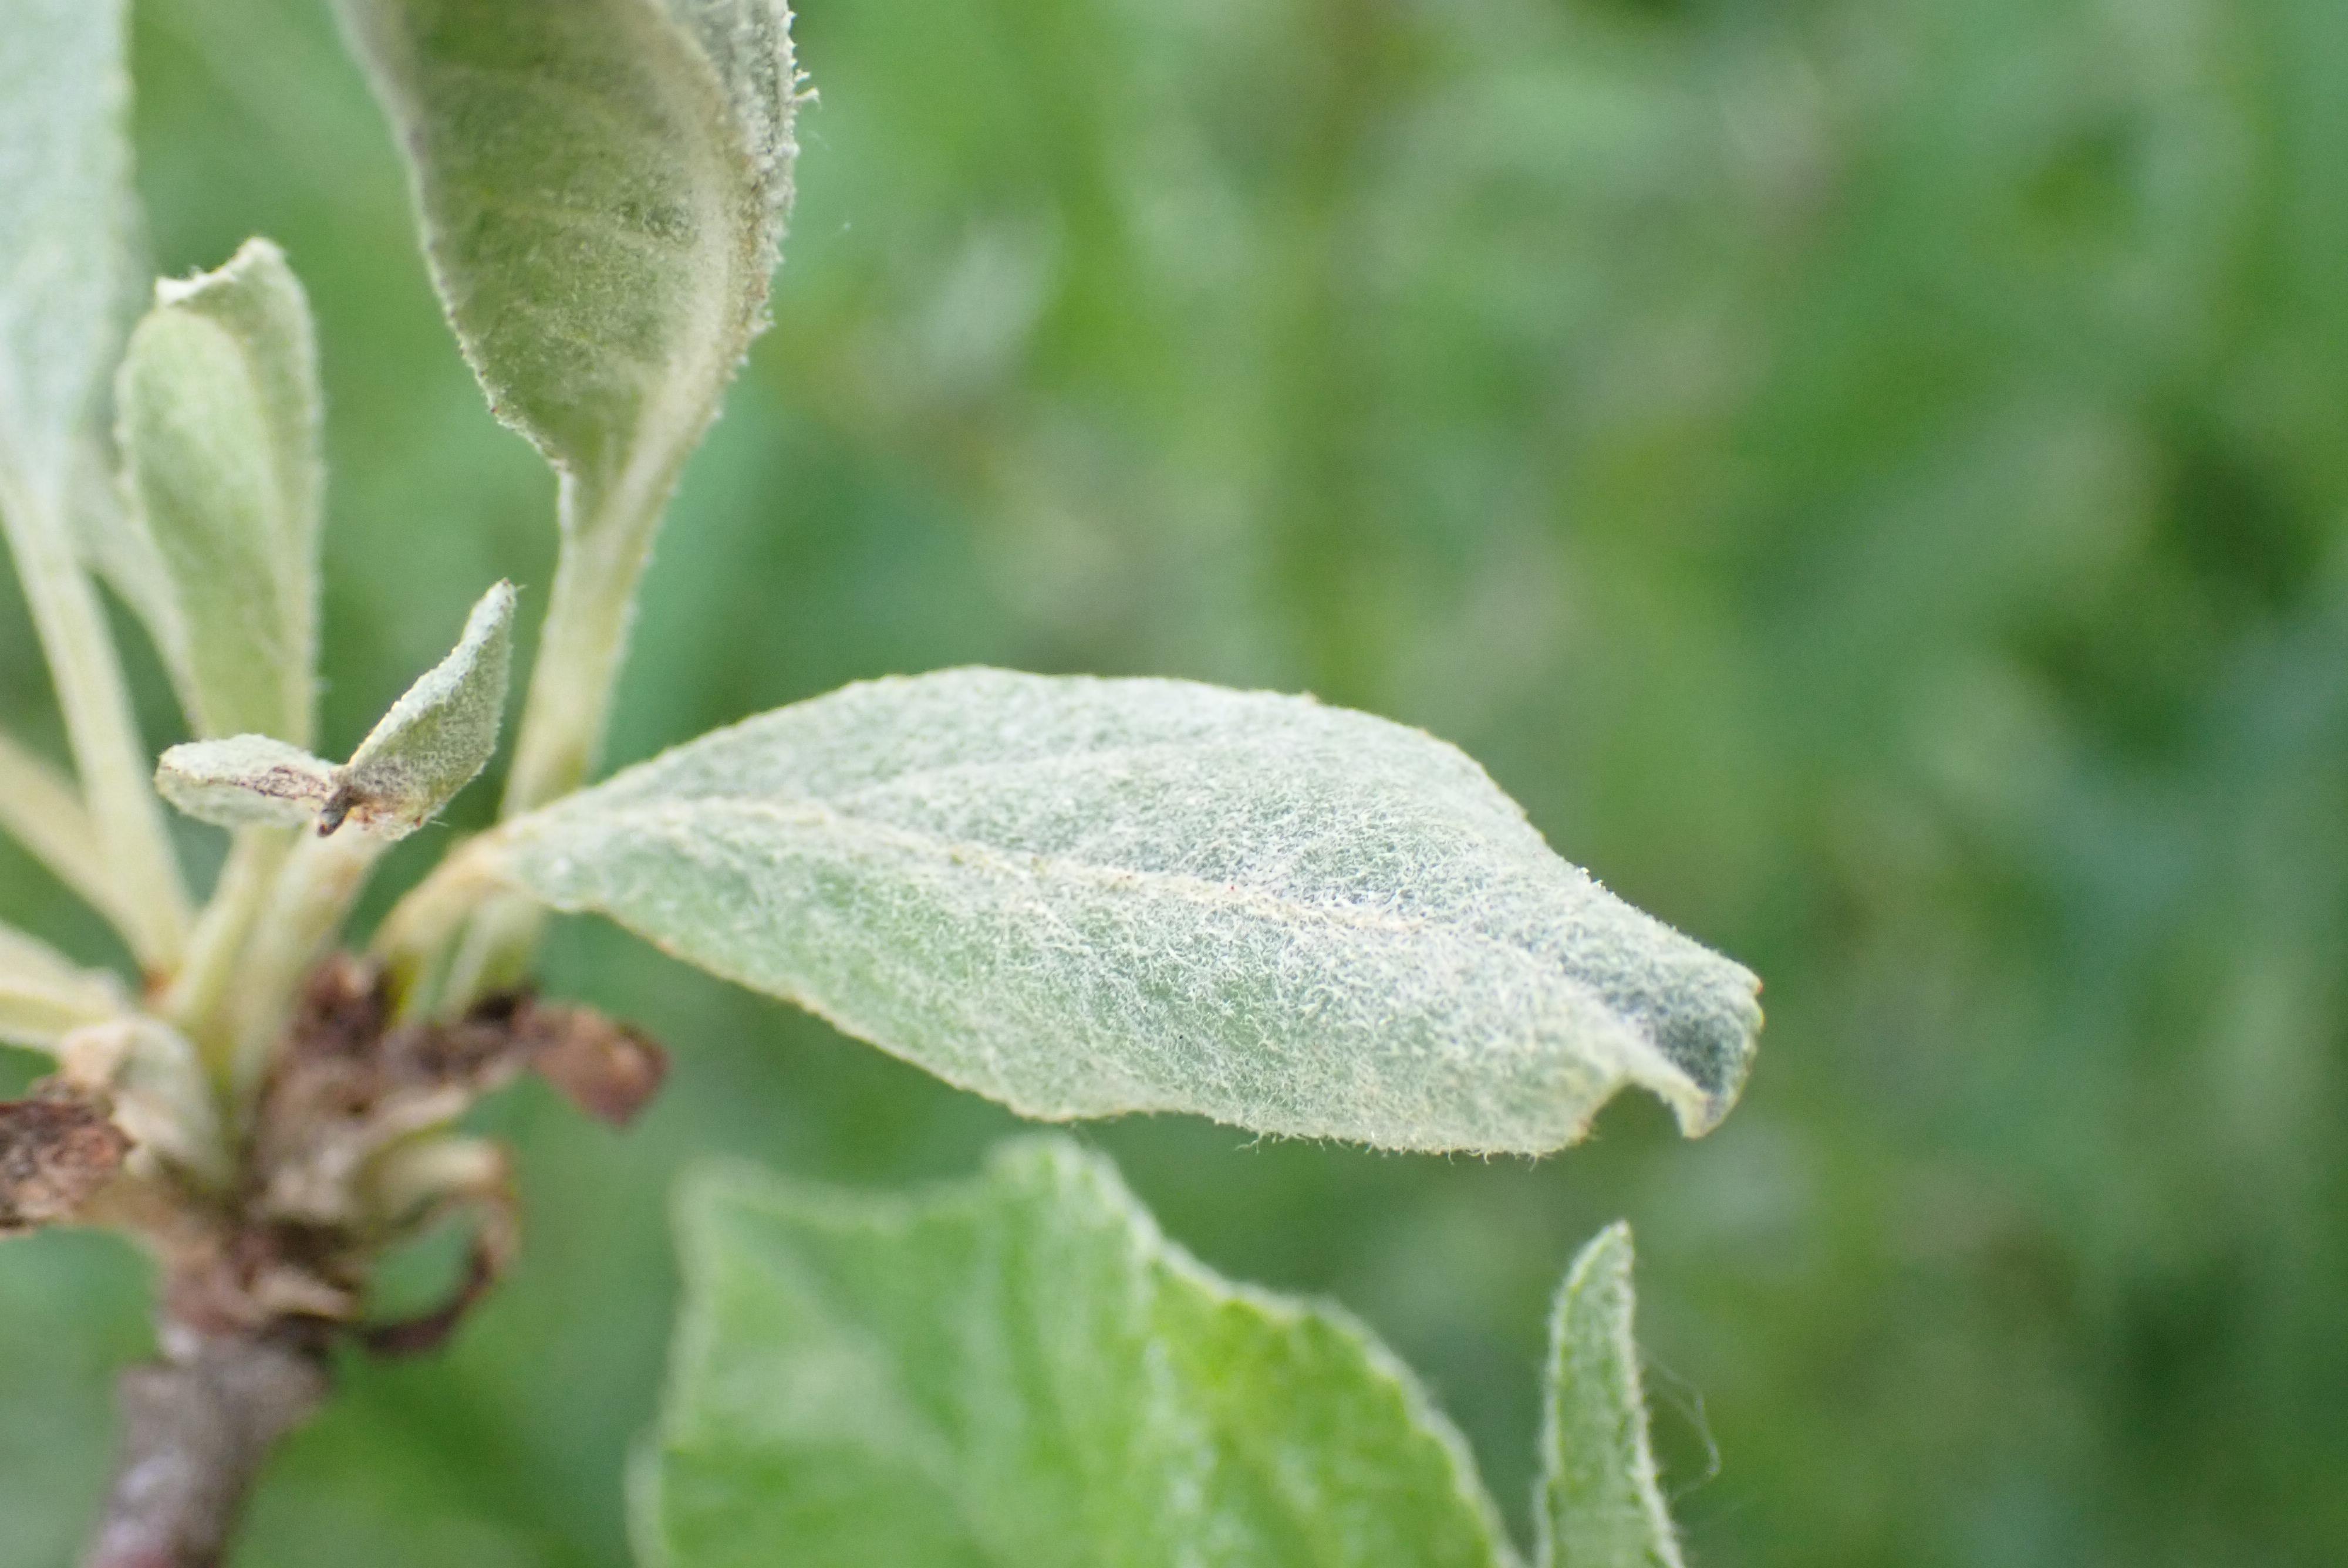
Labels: powdery_mildew